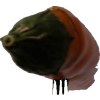
Label: pepper